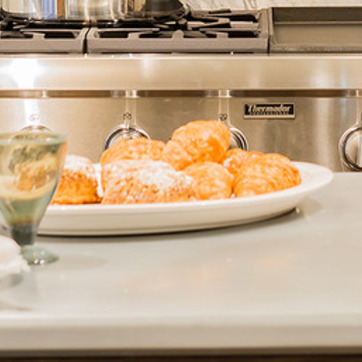
Material: food